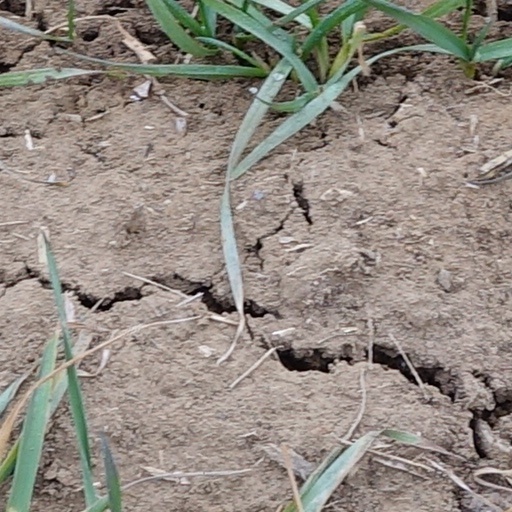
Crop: wheat